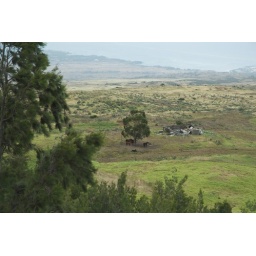
Part of a cattle ranch along Kohala Mountain Drive, with the ocean in the background. Near Waimea, HI